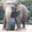
Label: elephant